Decline of Buddhism in the Indian subcontinent

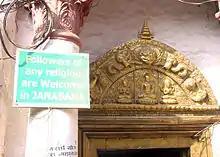
Entrance to Buddhist Jana Baha, Kel Tol, Kathmandu

The Muslim conquests in the Indian subcontinent was the first great iconoclastic invasion into the Indian subcontinent. As early as the 8th century, Arab conquerors invaded present-day Pakistan. In a second wave, from the 11th through the 13th centuries, Turkic, Turkic-Mongolian and Mongolian overtook the northern Indian plains. The Persian traveller Al Biruni's memoirs suggest Buddhism had vanished from Ghazni (Afghanistan) and medieval Punjab region (northern Pakistan) by early 11th century. By the end of the twelfth century, Buddhism had further disappeared, with the destruction of monasteries and stupas in medieval north-west and western Indian subcontinent (now Pakistan and north India). The chronicler of Shahubuddin Ghori's forces records enthusiastically about attacks on the monks and students and victory against the non-Muslims. The major centers of Buddhism were in north India and the direct path of the armies. As centers of wealth and non-Muslim religions they were targets. Buddhist sources agree with this assessment. Taranatha in his "History of Buddhism in India" of 1608, gives an account of the last few centuries of Buddhism, mainly in Eastern India. Mahayana Buddhism reached its zenith during the Pala dynasty period, a dynasty that ended with the Islamic invasion of the Gangetic plains.